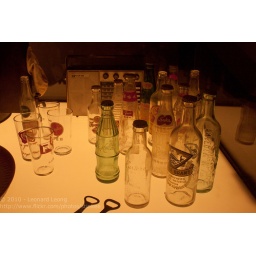
Soft drinks used to come in glass bottles